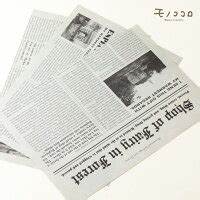
Waste category: paper